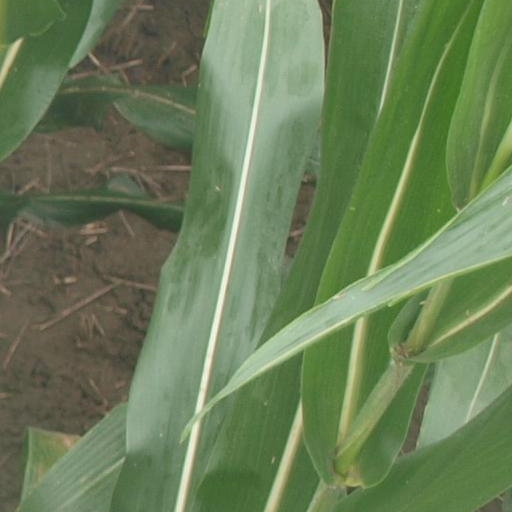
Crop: maize; corn